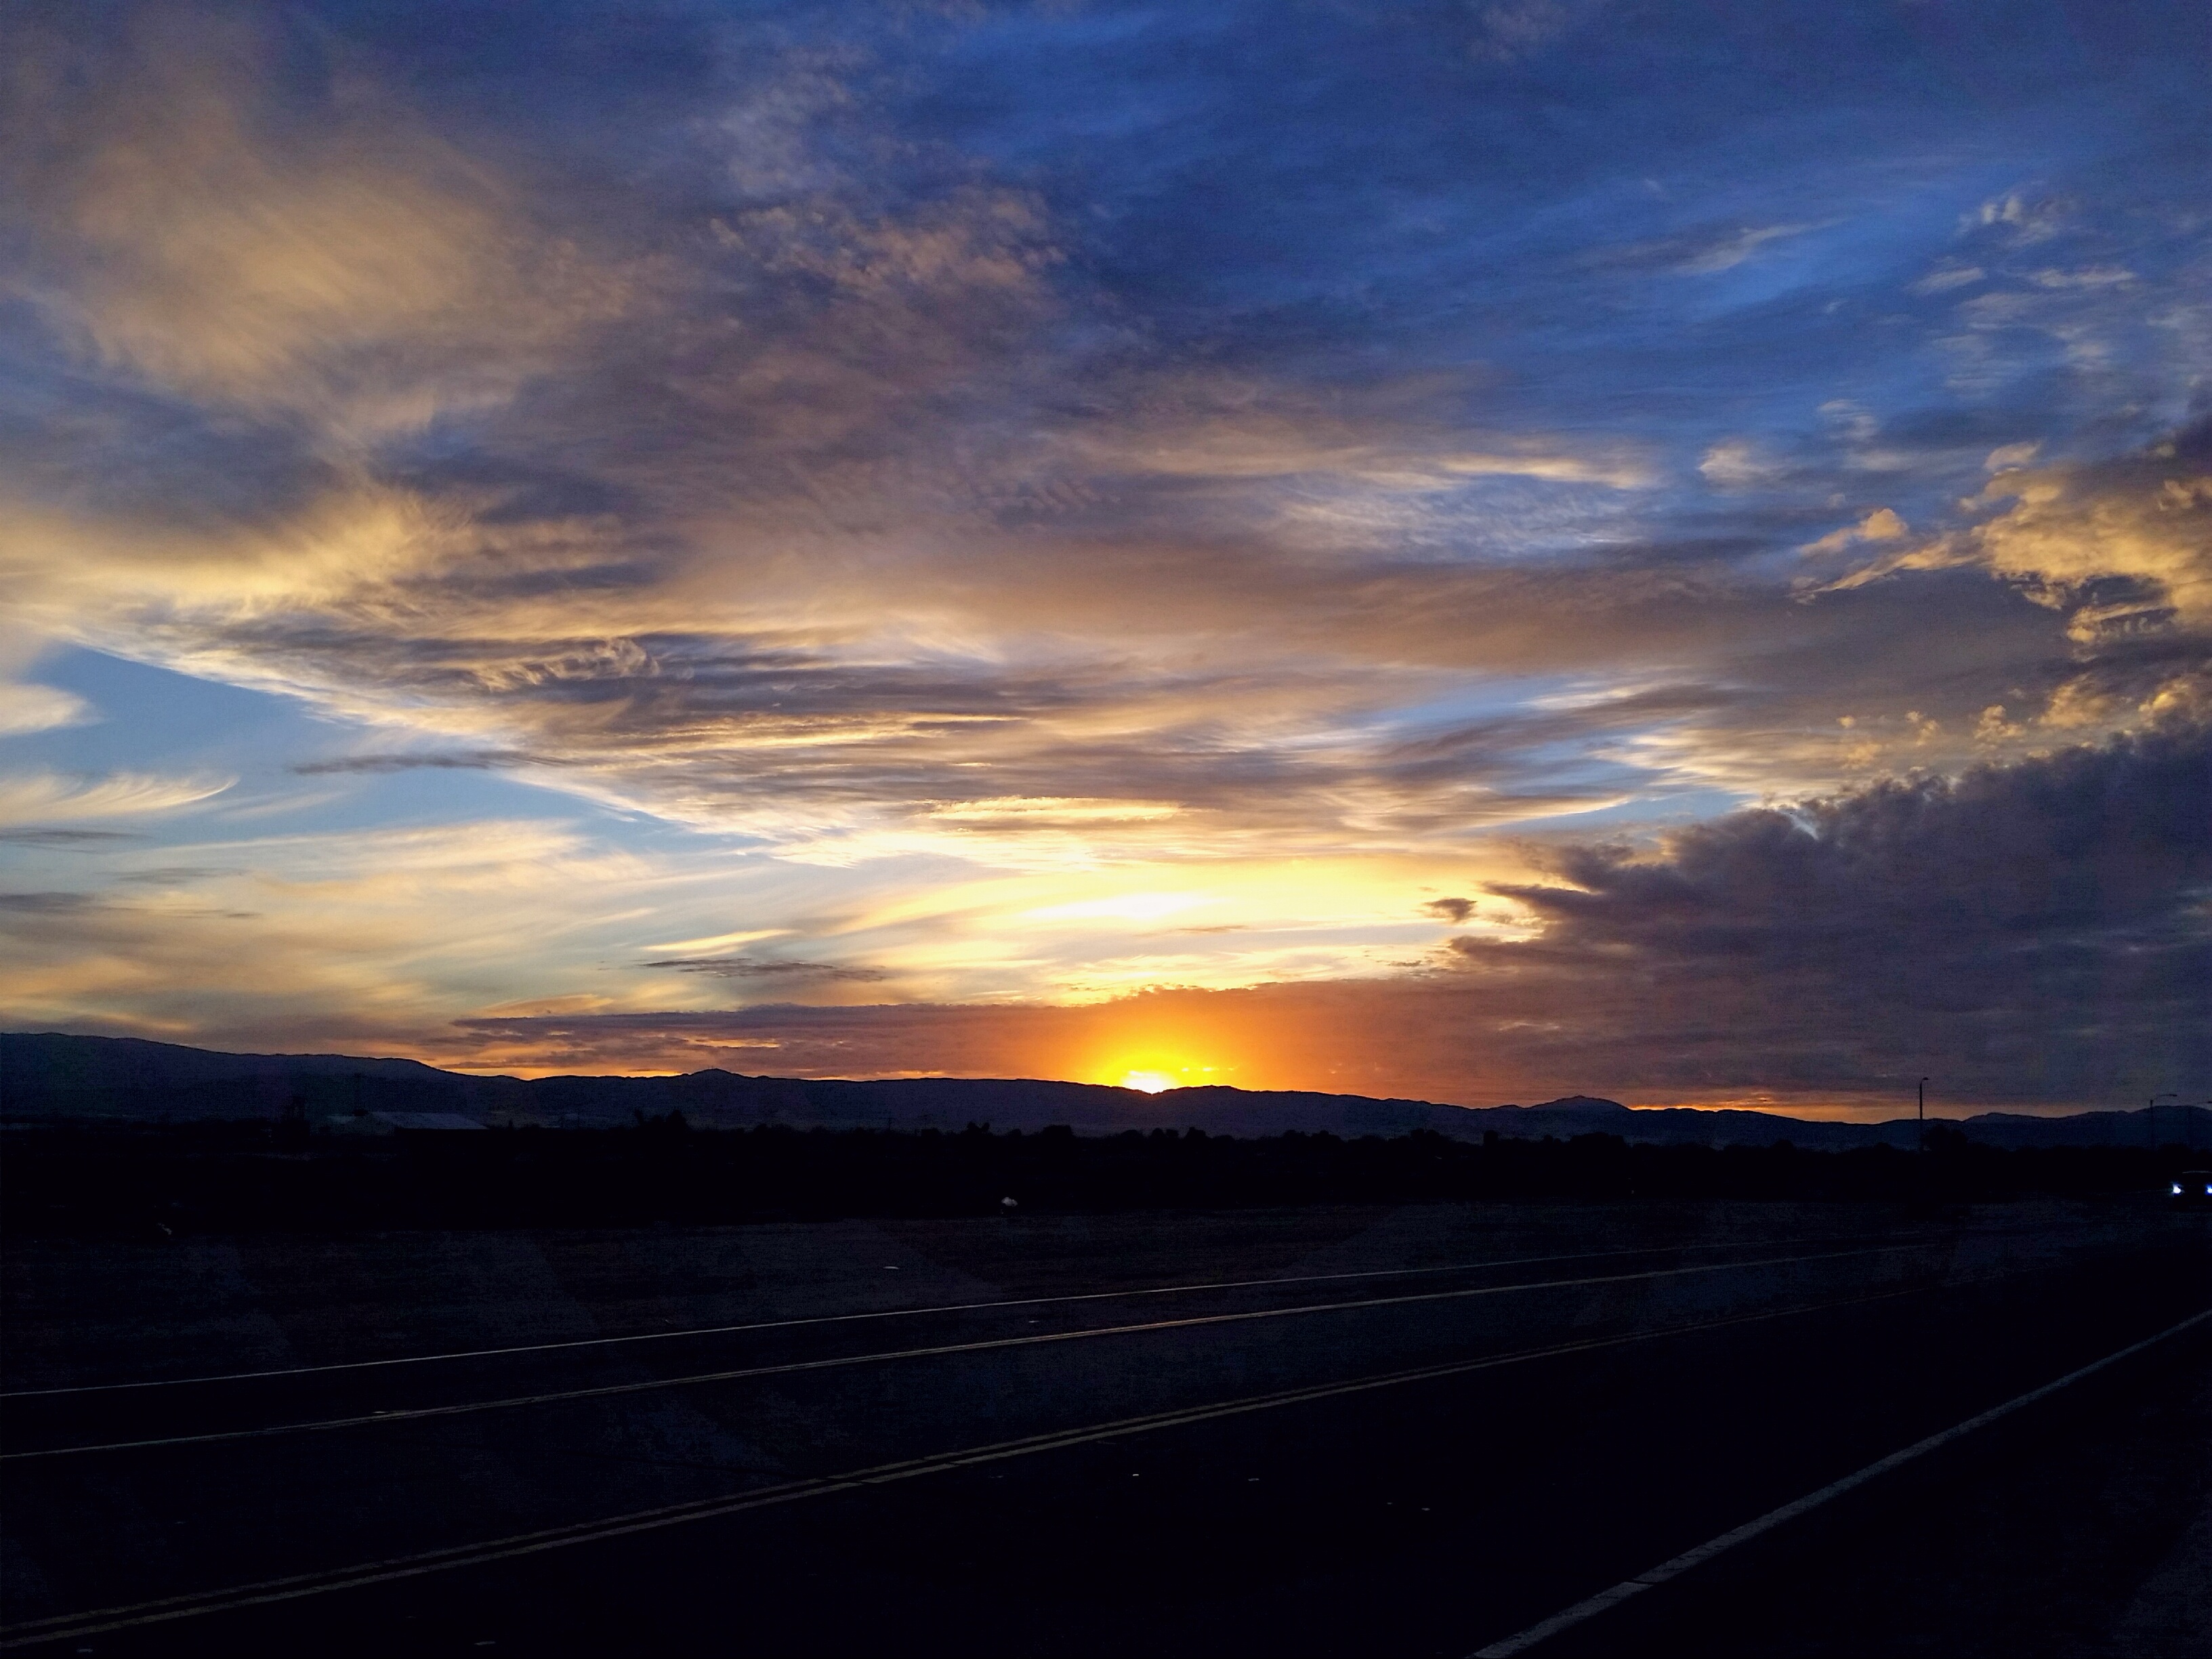
sea, coast, horizon, cloud, sky, sun, sunrise, sunset, sunlight, morning, dawn, atmosphere, dusk, evening, afterglow, meteorological phenomenon, antelope valley sunsets, amazing sunsets, god's amazing handiwork, red sky at morning